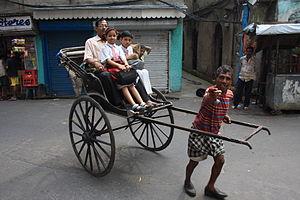
Les transports en Inde représentent une part importante dans l'économie indienne, à la mesure de cet immense pays.